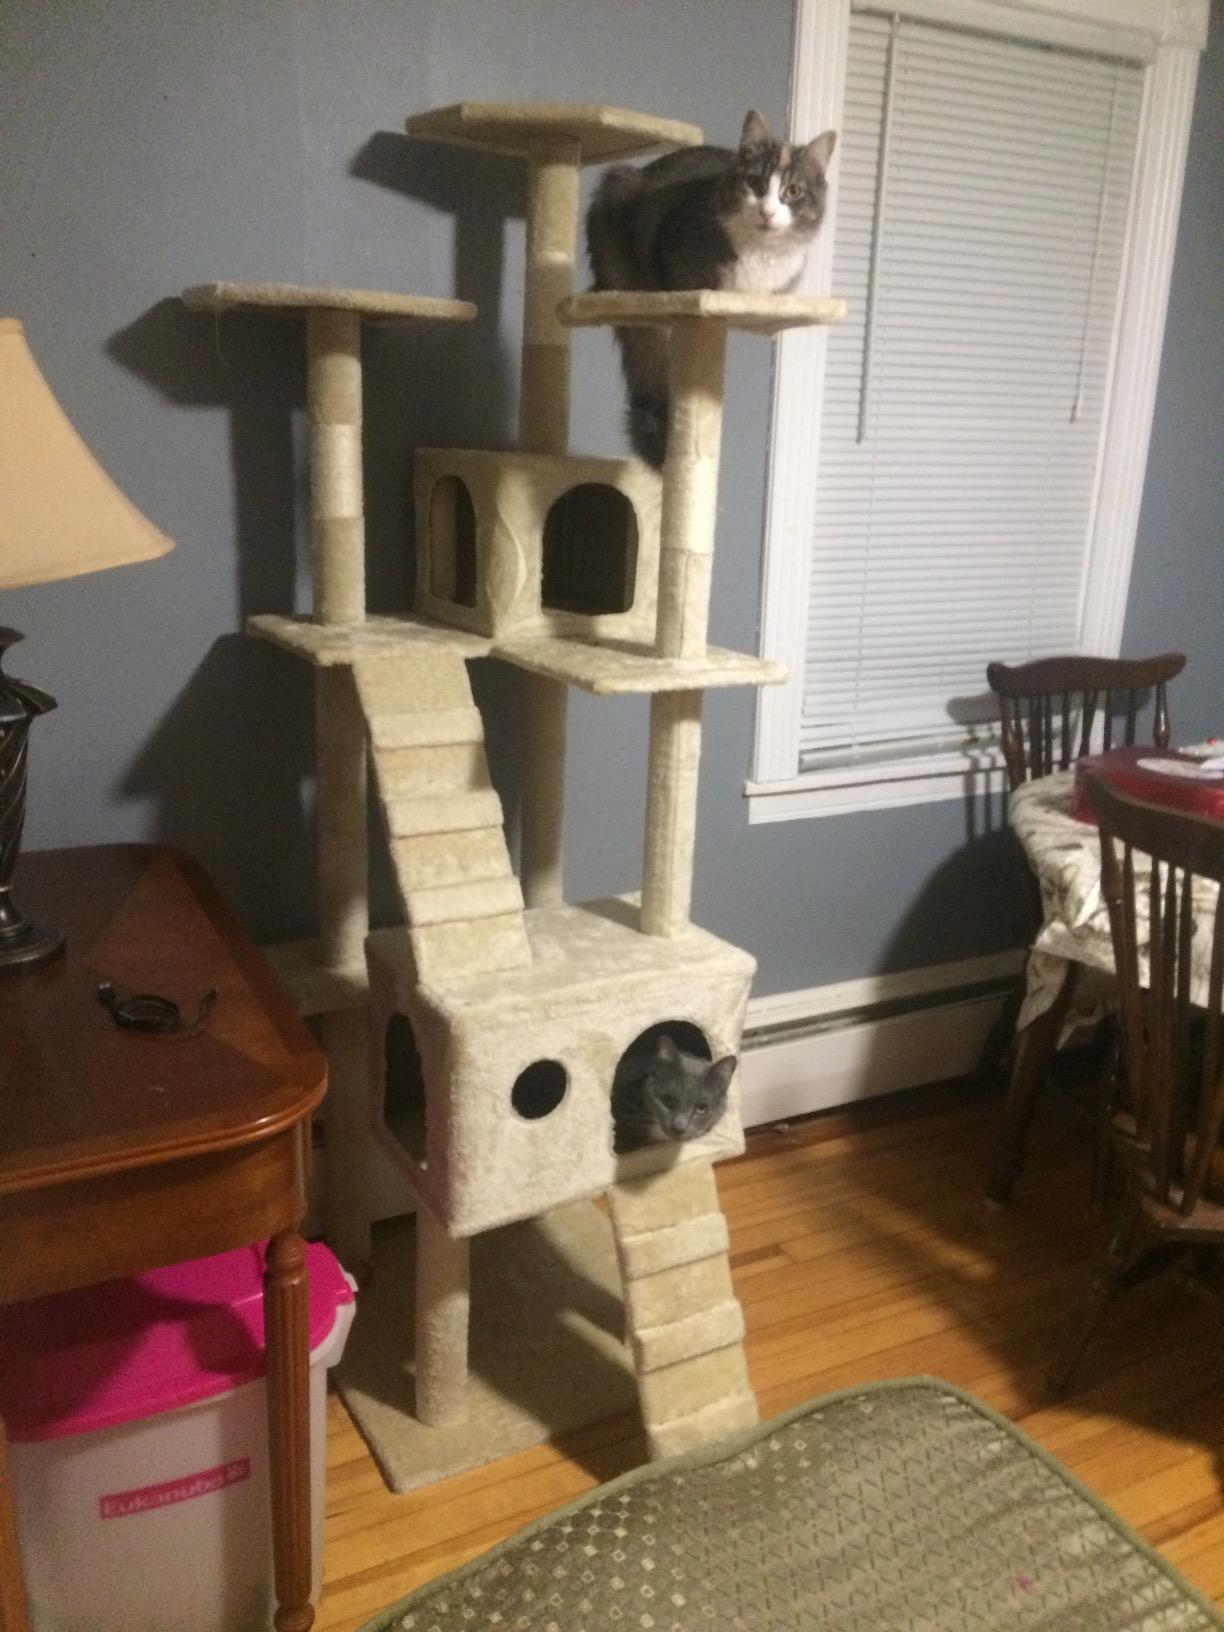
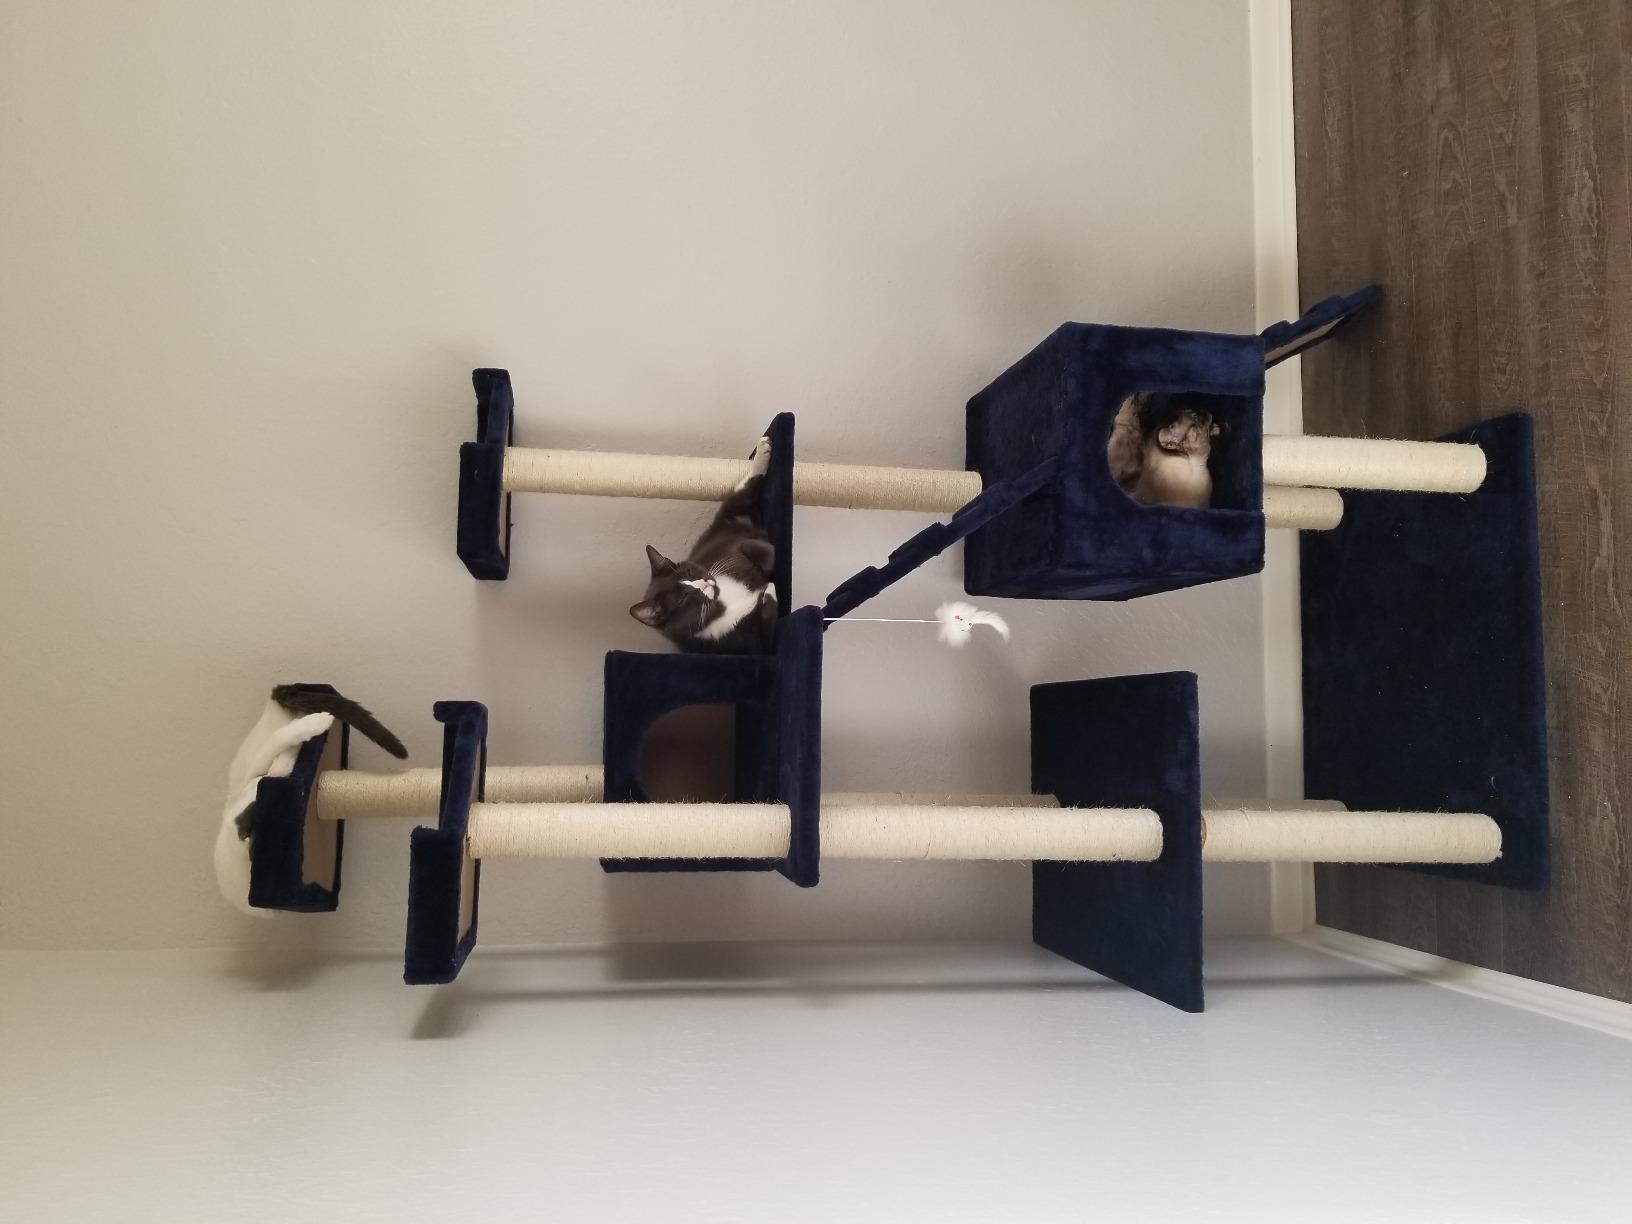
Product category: items_cat tree
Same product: no